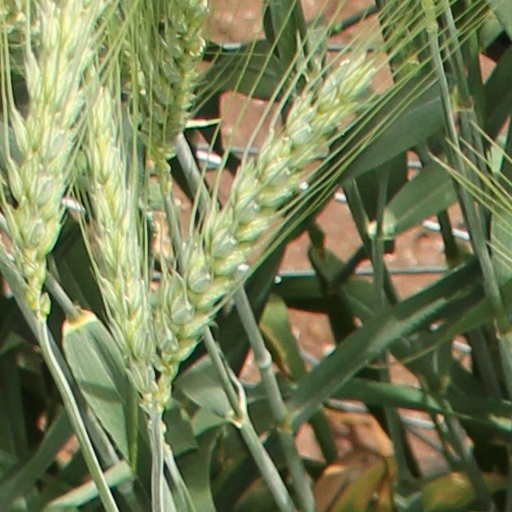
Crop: wheat